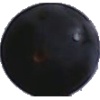
Label: blue_grape